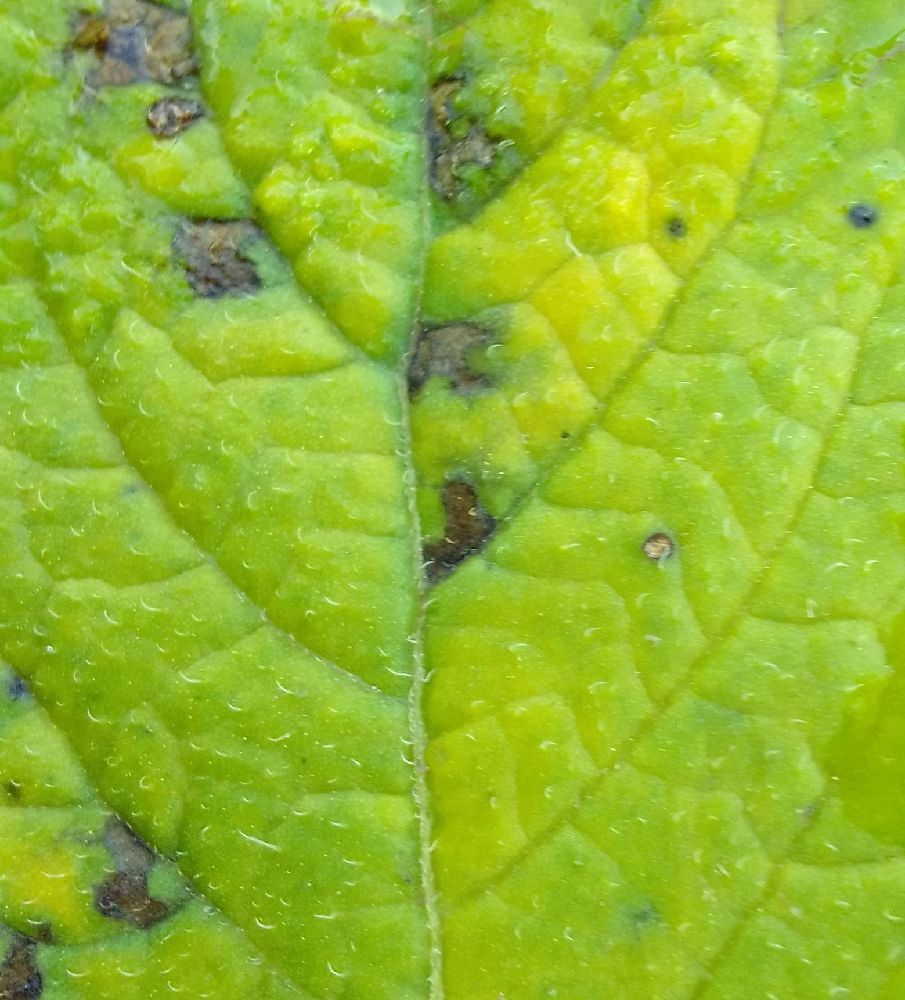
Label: Early blight